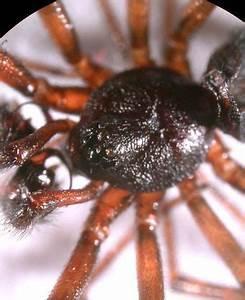
spider